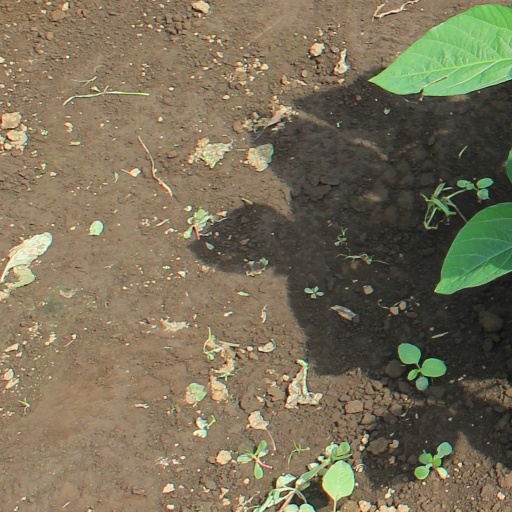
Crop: soybean